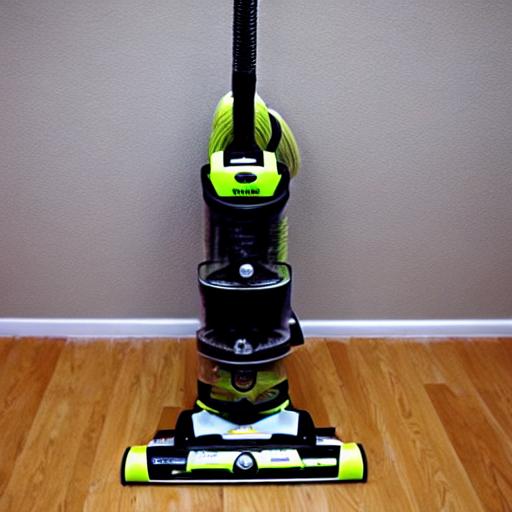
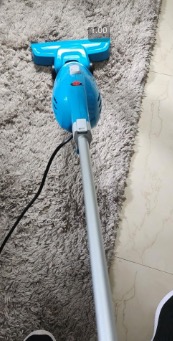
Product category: items_vacuum
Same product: no